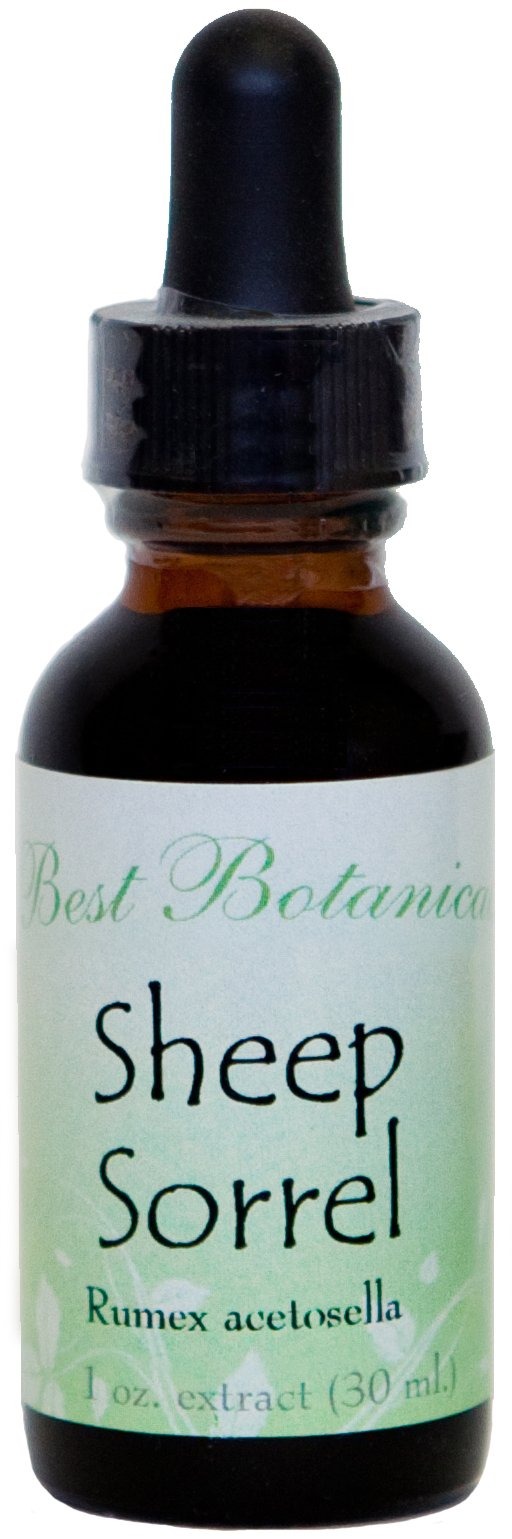
Item Name: Best Botanicals Sheep Sorrel Extract 1 oz.
Product Description: Best Botanicals Sheep Sorrel Extract 1 oz. 50% pure grain alcohol.
Value: 1.0
Unit: Fl Oz

Price: 11